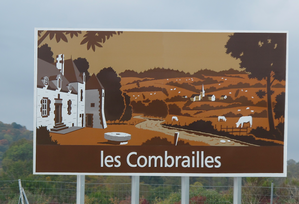
Panneau d'indication autoroutier sur l'entrée dans le pays des Combrailles
Le manoir de Veygoux est un manoir situé dans la commune de Charbonnières-les-Varennes, dans le département français du Puy-de-Dôme, en Auvergne-Rhône-Alpes. C'est le domaine de la famille du général Desaix jusqu'en 1880.